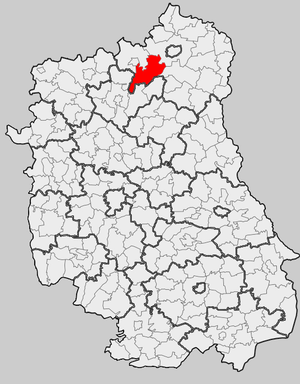
Drelów est une gmina rurale de la powiat de Biała Podlaska, dans la Voïvodie de Lublin, dans l'est de la Pologne.